Mishpatim

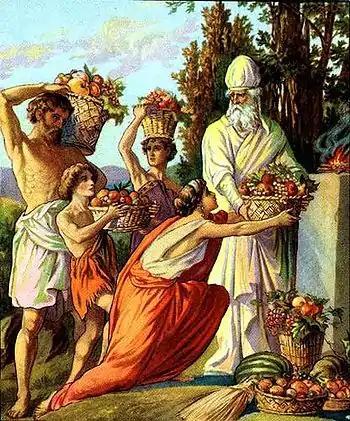
offering of firstfruits (illustration from a Bible card published between 1896 and 1913 by the Providence Lithograph Company)

Exodus 23:16 refers to the Festival of Shavuot. In the Hebrew Bible, Shavuot is called: